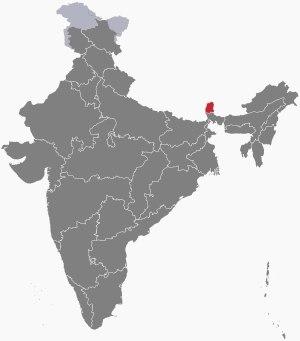
En 1947, un référendum rejette l'intégration du Sikkim dans une Union indienne nouvellement indépendante ; le Premier ministre indien, Jawaharlal Nehru, accorde un statut de protectorat au royaume.